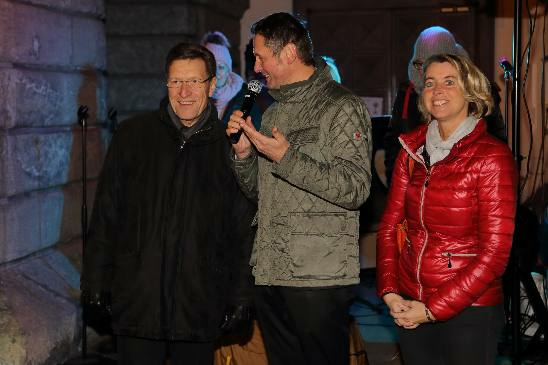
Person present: Yes